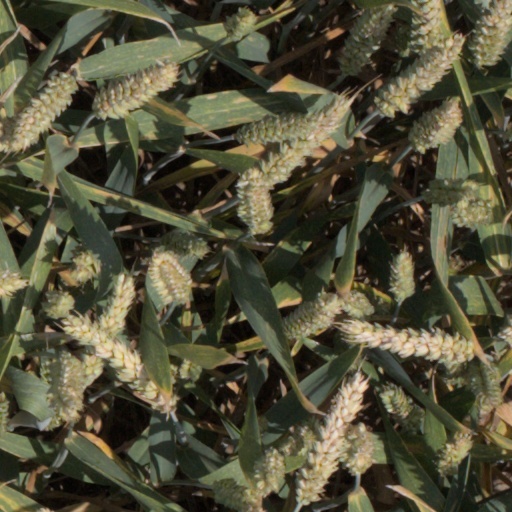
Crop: wheat